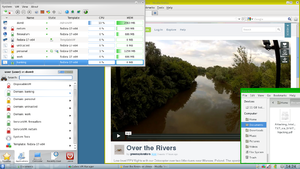
Qubes OS est un système d'exploitation orienté sécurité, qui vise à fournir la sécurité des systèmes d'information par l'isolement. Qubes est un logiciel open-source gratuit.